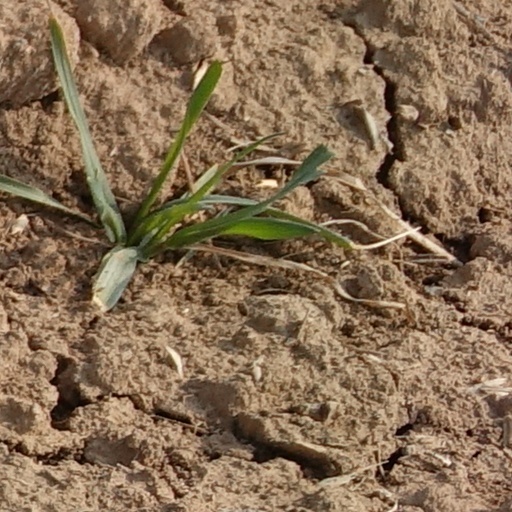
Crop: wheat